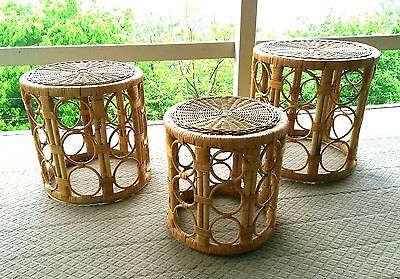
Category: table